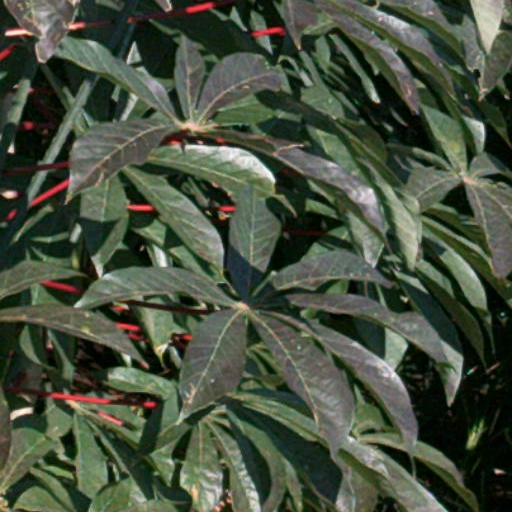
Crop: cassava